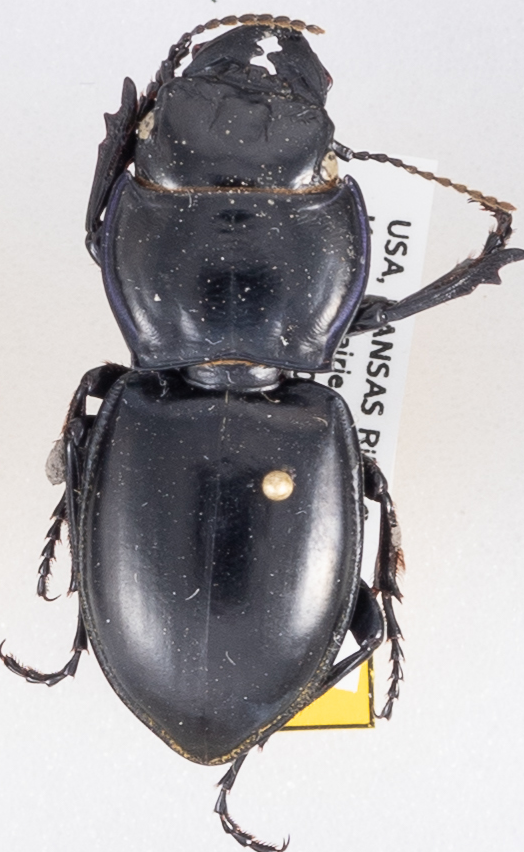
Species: Pasimachus californicus
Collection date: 2019-08-12
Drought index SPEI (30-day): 0.36
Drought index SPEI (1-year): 2.09
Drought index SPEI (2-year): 0.82